Roberta Metsola

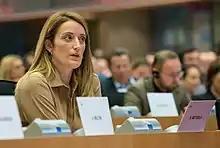
Metsola asking a question in 2019 hearings for the von der Leyen Commission

On 24 April 2013, Metsola successfully contested the casual election to fill the vacated seat of Simon Busuttil, becoming one of Malta's first female members of the European Parliament (MEPs). In the European Parliament, she sits as a member of the European People's Party Group (EPP).